Dale Gardner

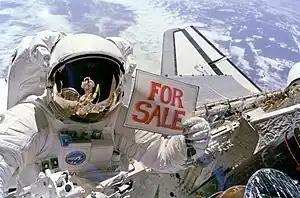
Gardner holds up a "For Sale" sign after Palapa B-2 and WESTAR VI were recovered

STS-51-A, the fourteenth flight of the Shuttle program, launched on November 8, 1984 (his birthday). The crew aboard Space Shuttle "Discovery" included Frederick Hauck (Spacecraft Commander), David Walker (Pilot), and fellow Mission Specialists Joseph Allen and Anna Fisher. This was the second flight of "Discovery". During this mission the crew deployed two satellites, Canada's Anik D-2 (TELESAT-H) and the Hughes' LEASAT-1 (Syncom IV-1), now in service with the U.S. Navy. In an unprecedented salvage effort, they rendezvoused with and returned from space two satellites previously launched into improper orbits, the Indonesian Palapa B-2 and the Western Union Westar VI communication satellites. Gardner and Allen used the Manned Maneuvering Unit (MMU) backpack to travel through space, completely untethered from the shuttle, for a total of 12 hours flight time. It was the first and only untethered spacewalk for returning malfunctioning satellites from orbit. The feat is exceptional: the MMU has been retired, modern astronauts rely on tethered spacewalks, and safer robotic solutions are already being developed.